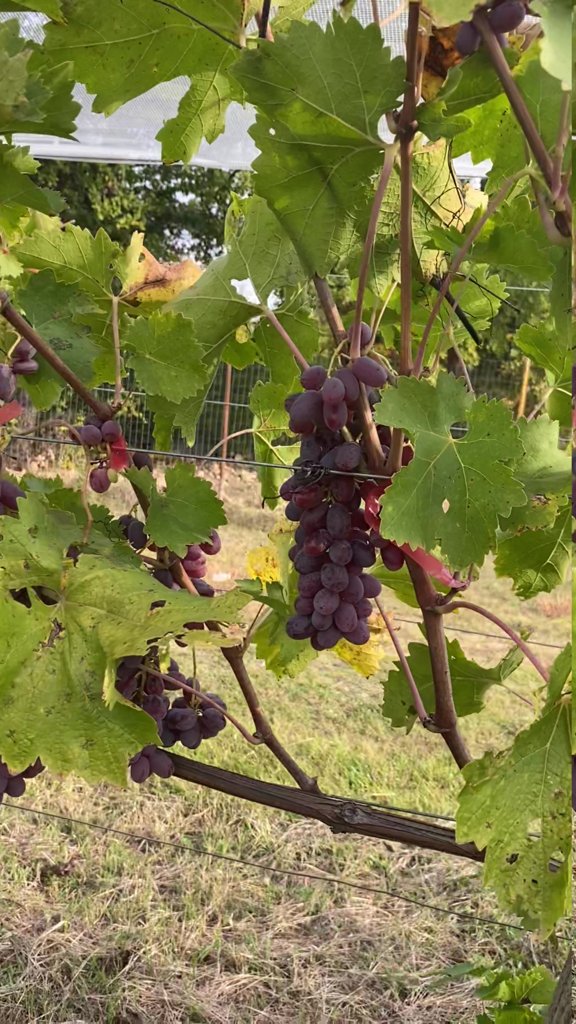
Berries visible: 91
Grape clusters: 4